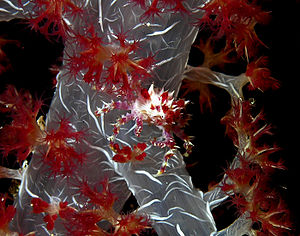
Ottearmede koraldyr / Galleri
Ottearmede koraldyr er en underklasse af koraldyr indenfor rækken nældecelledyr. Underklassen omfatter hornkoraller, læderkoraller og blødkoraller, samt orgelkoral, blåkoraller og søpenne. Kendetegnende for underklassen er at polyperne har otte tentakler.